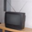
Label: television